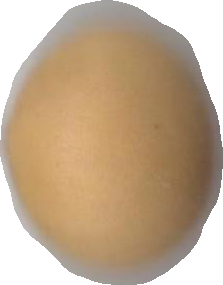
Variety: Dega